Logos and uniforms of the Boston Red Sox

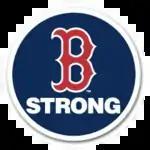
B STRONG logo

The logos and uniforms of the Boston Red Sox have gone through a limited number of changes throughout the history of the team.